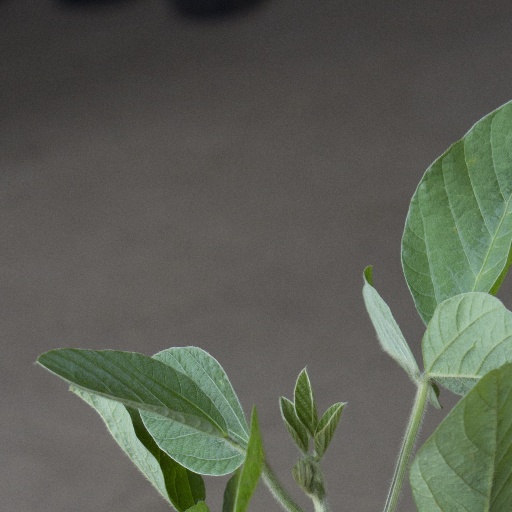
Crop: soybean